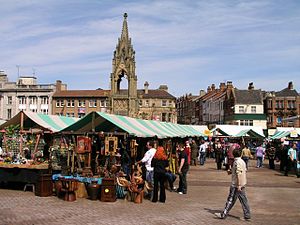
Mansfield
Mansfield er en by i Mansfield-distriktet, Nottinghamshire, England, med et indbyggertal på 79.921. Distriktet har et befolkningstal på 107.435. Byen ligger 197 km fra London. Den nævnes i Domesday Book fra 1086, hvor den kaldes Mamesfeld/Memmesfed.